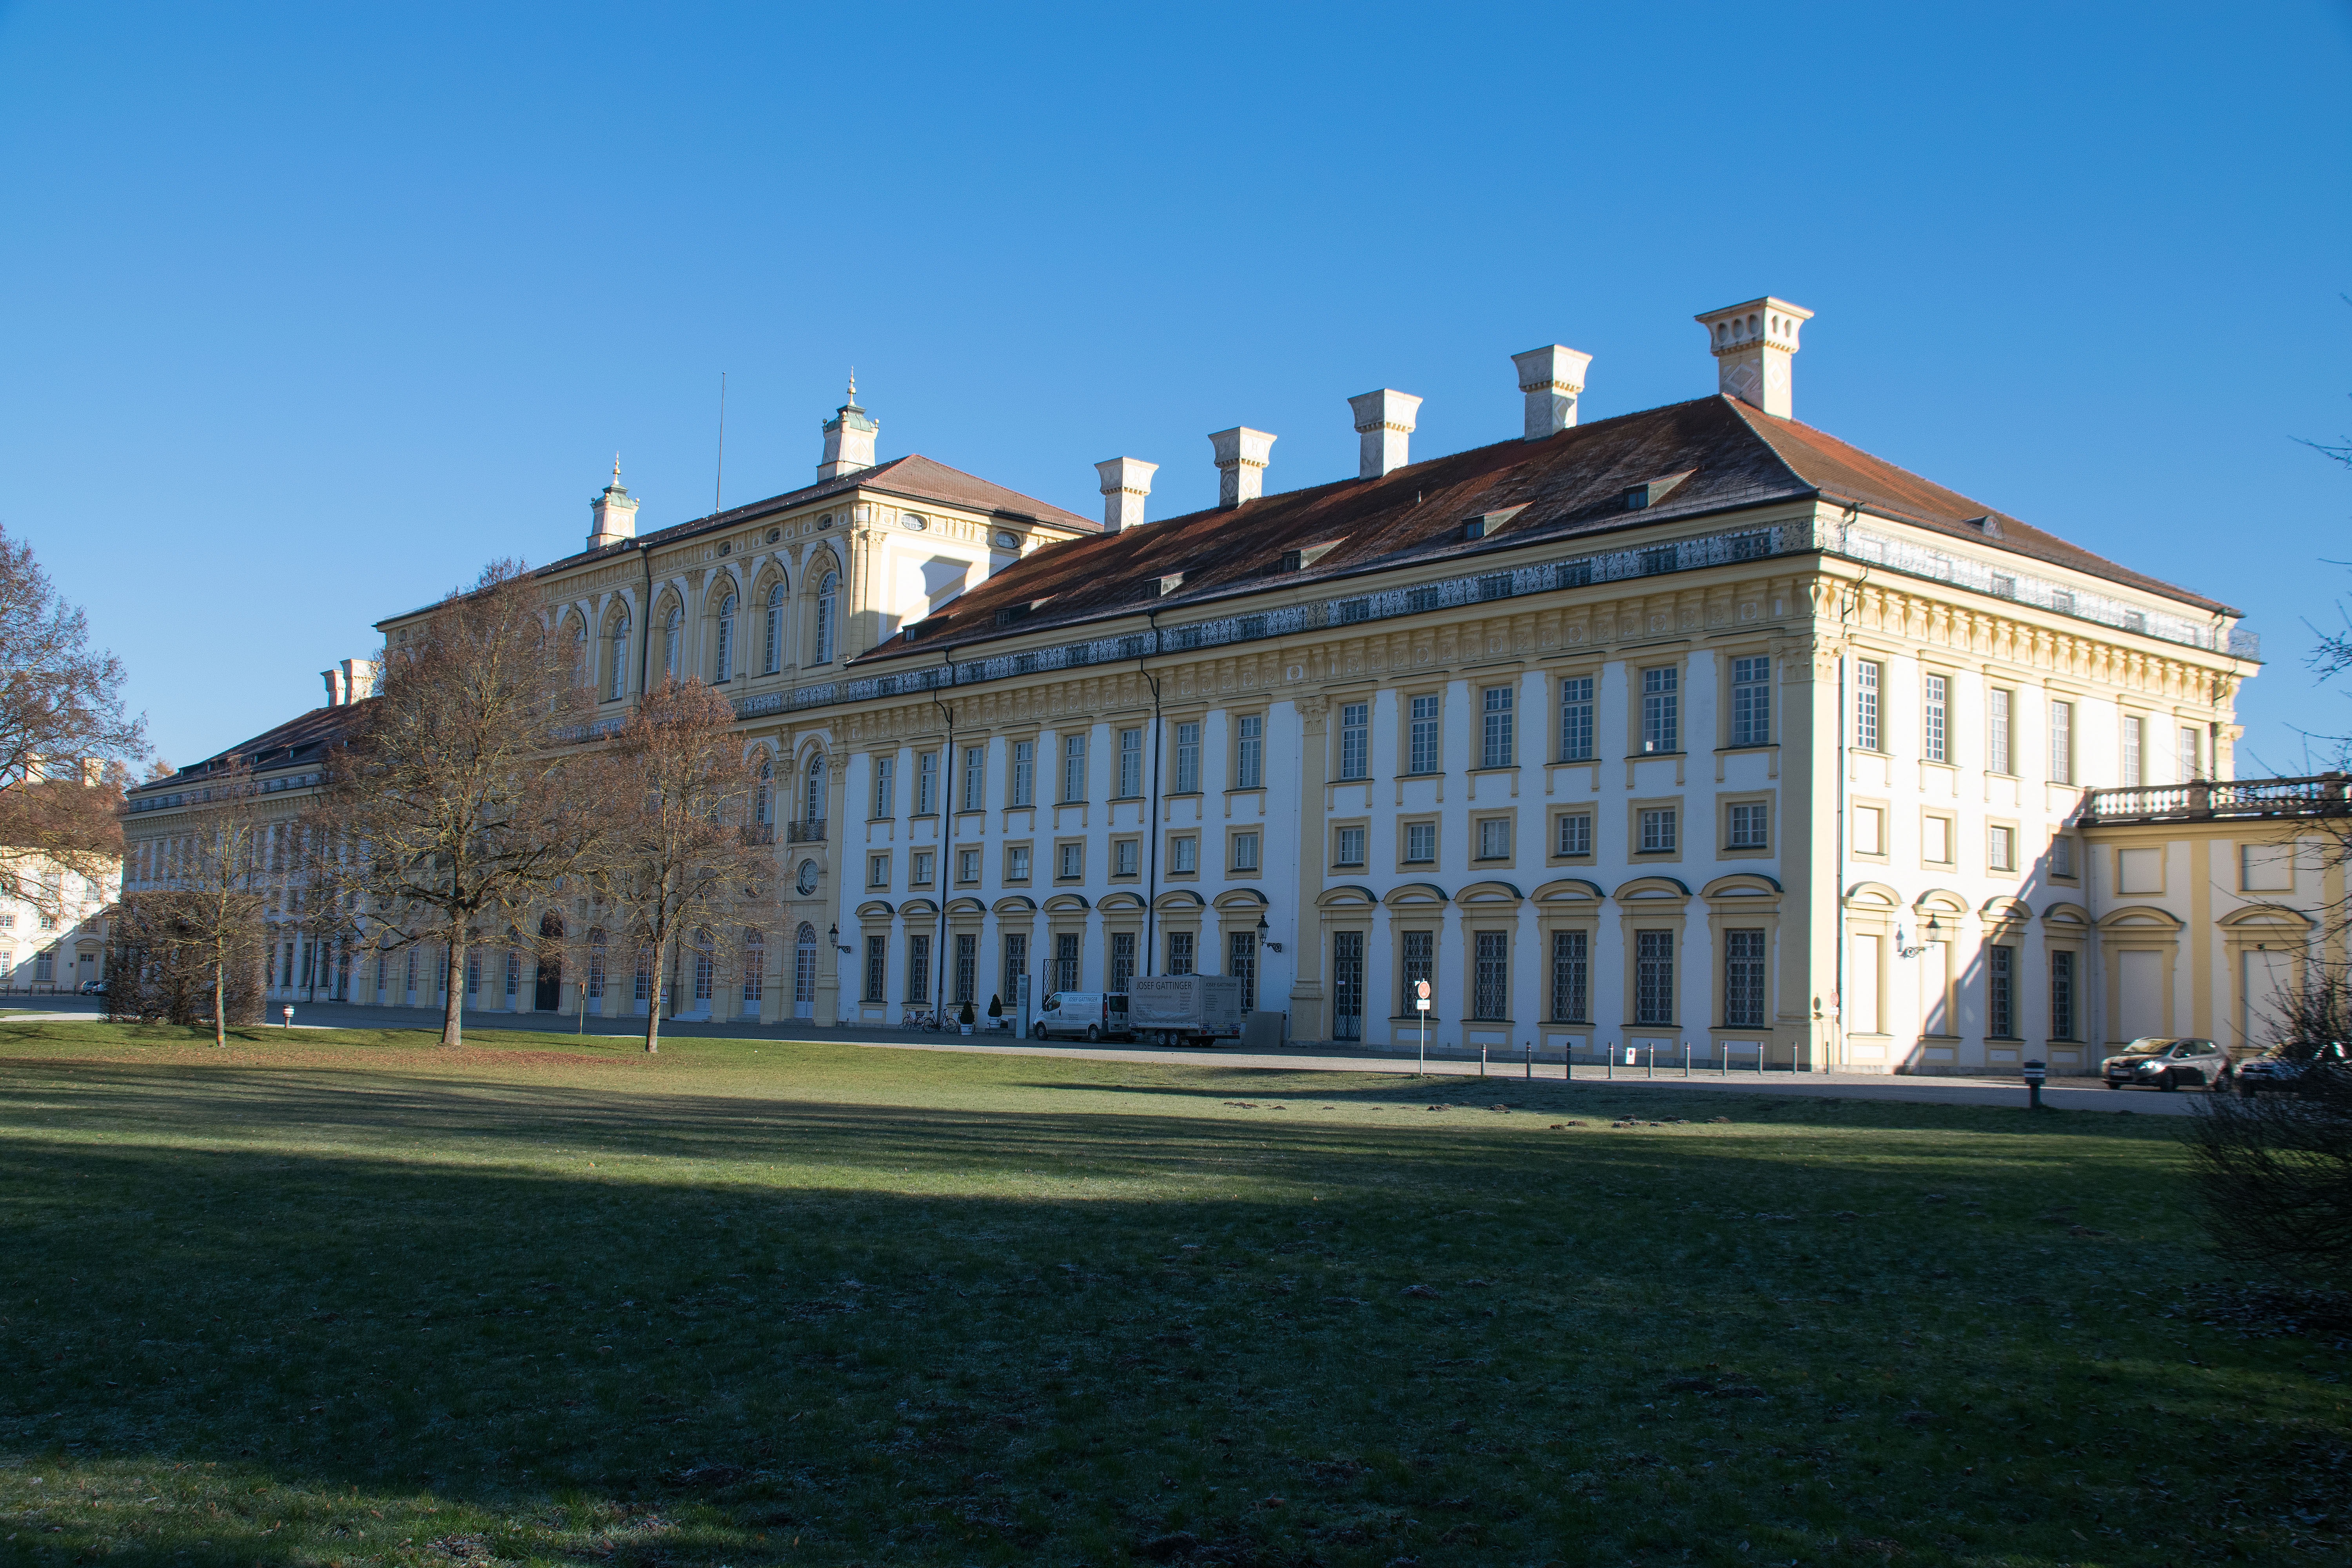
architecture, mansion, house, building, chateau, palace, home, castle, landmark, facade, places of interest, germany, culture, bavaria, estate, stately home, new castle, oberschlei heim, unterschleissheim germany